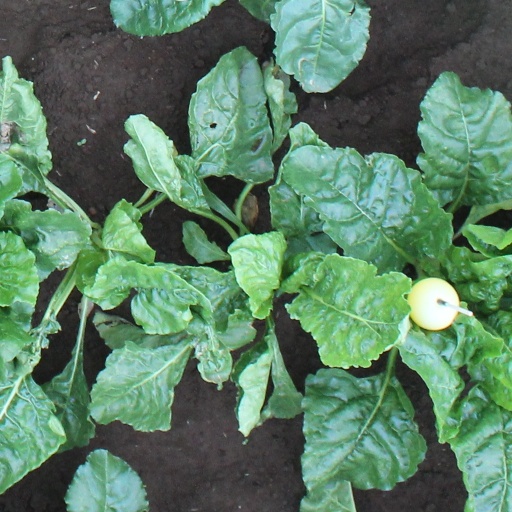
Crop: sugar beet